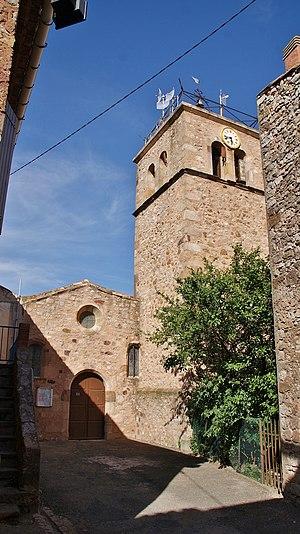
Église Notre-Dame-de-l'Assomption de Villespassans (34).
Villespassans est une commune française située dans le département de l'Hérault, en région Occitanie.